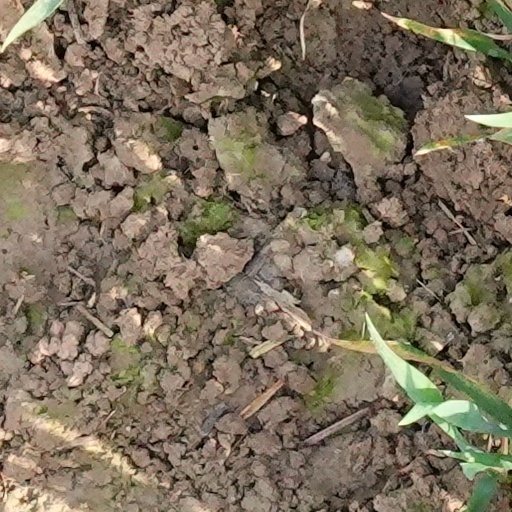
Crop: wheat